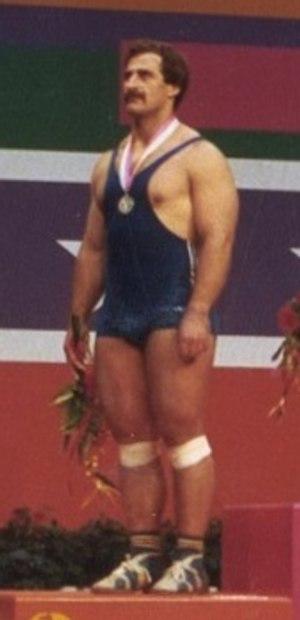
Ștefan Tașnadi est un haltérophile roumain.